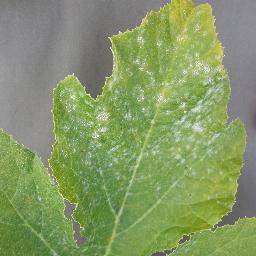
Label: Squash___Powdery_mildew